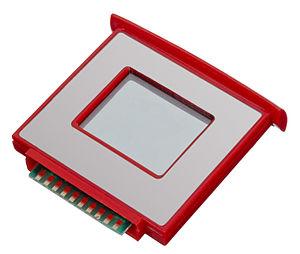
La R-Zone est une console portable de cinquième génération développée et fabriquée par Tiger Electronics. Elle est présentée à la Foire internationale du jouet américaine en février 1995 et publiée au cours de cette année-là. C'est la première console multi-jeux et la première utilisant un système de cartouche de l'entreprise.